Bungei (magazine)

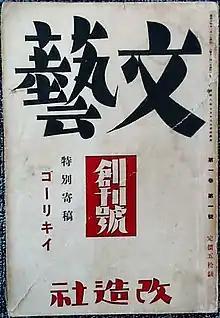
The cover of the first issue of "Bungei" in October, 1933.

Bungei (Japanese: 文藝) (English, "The Literary Arts") is a Japanese literary magazine published by Kawade Shobō Shinsha.